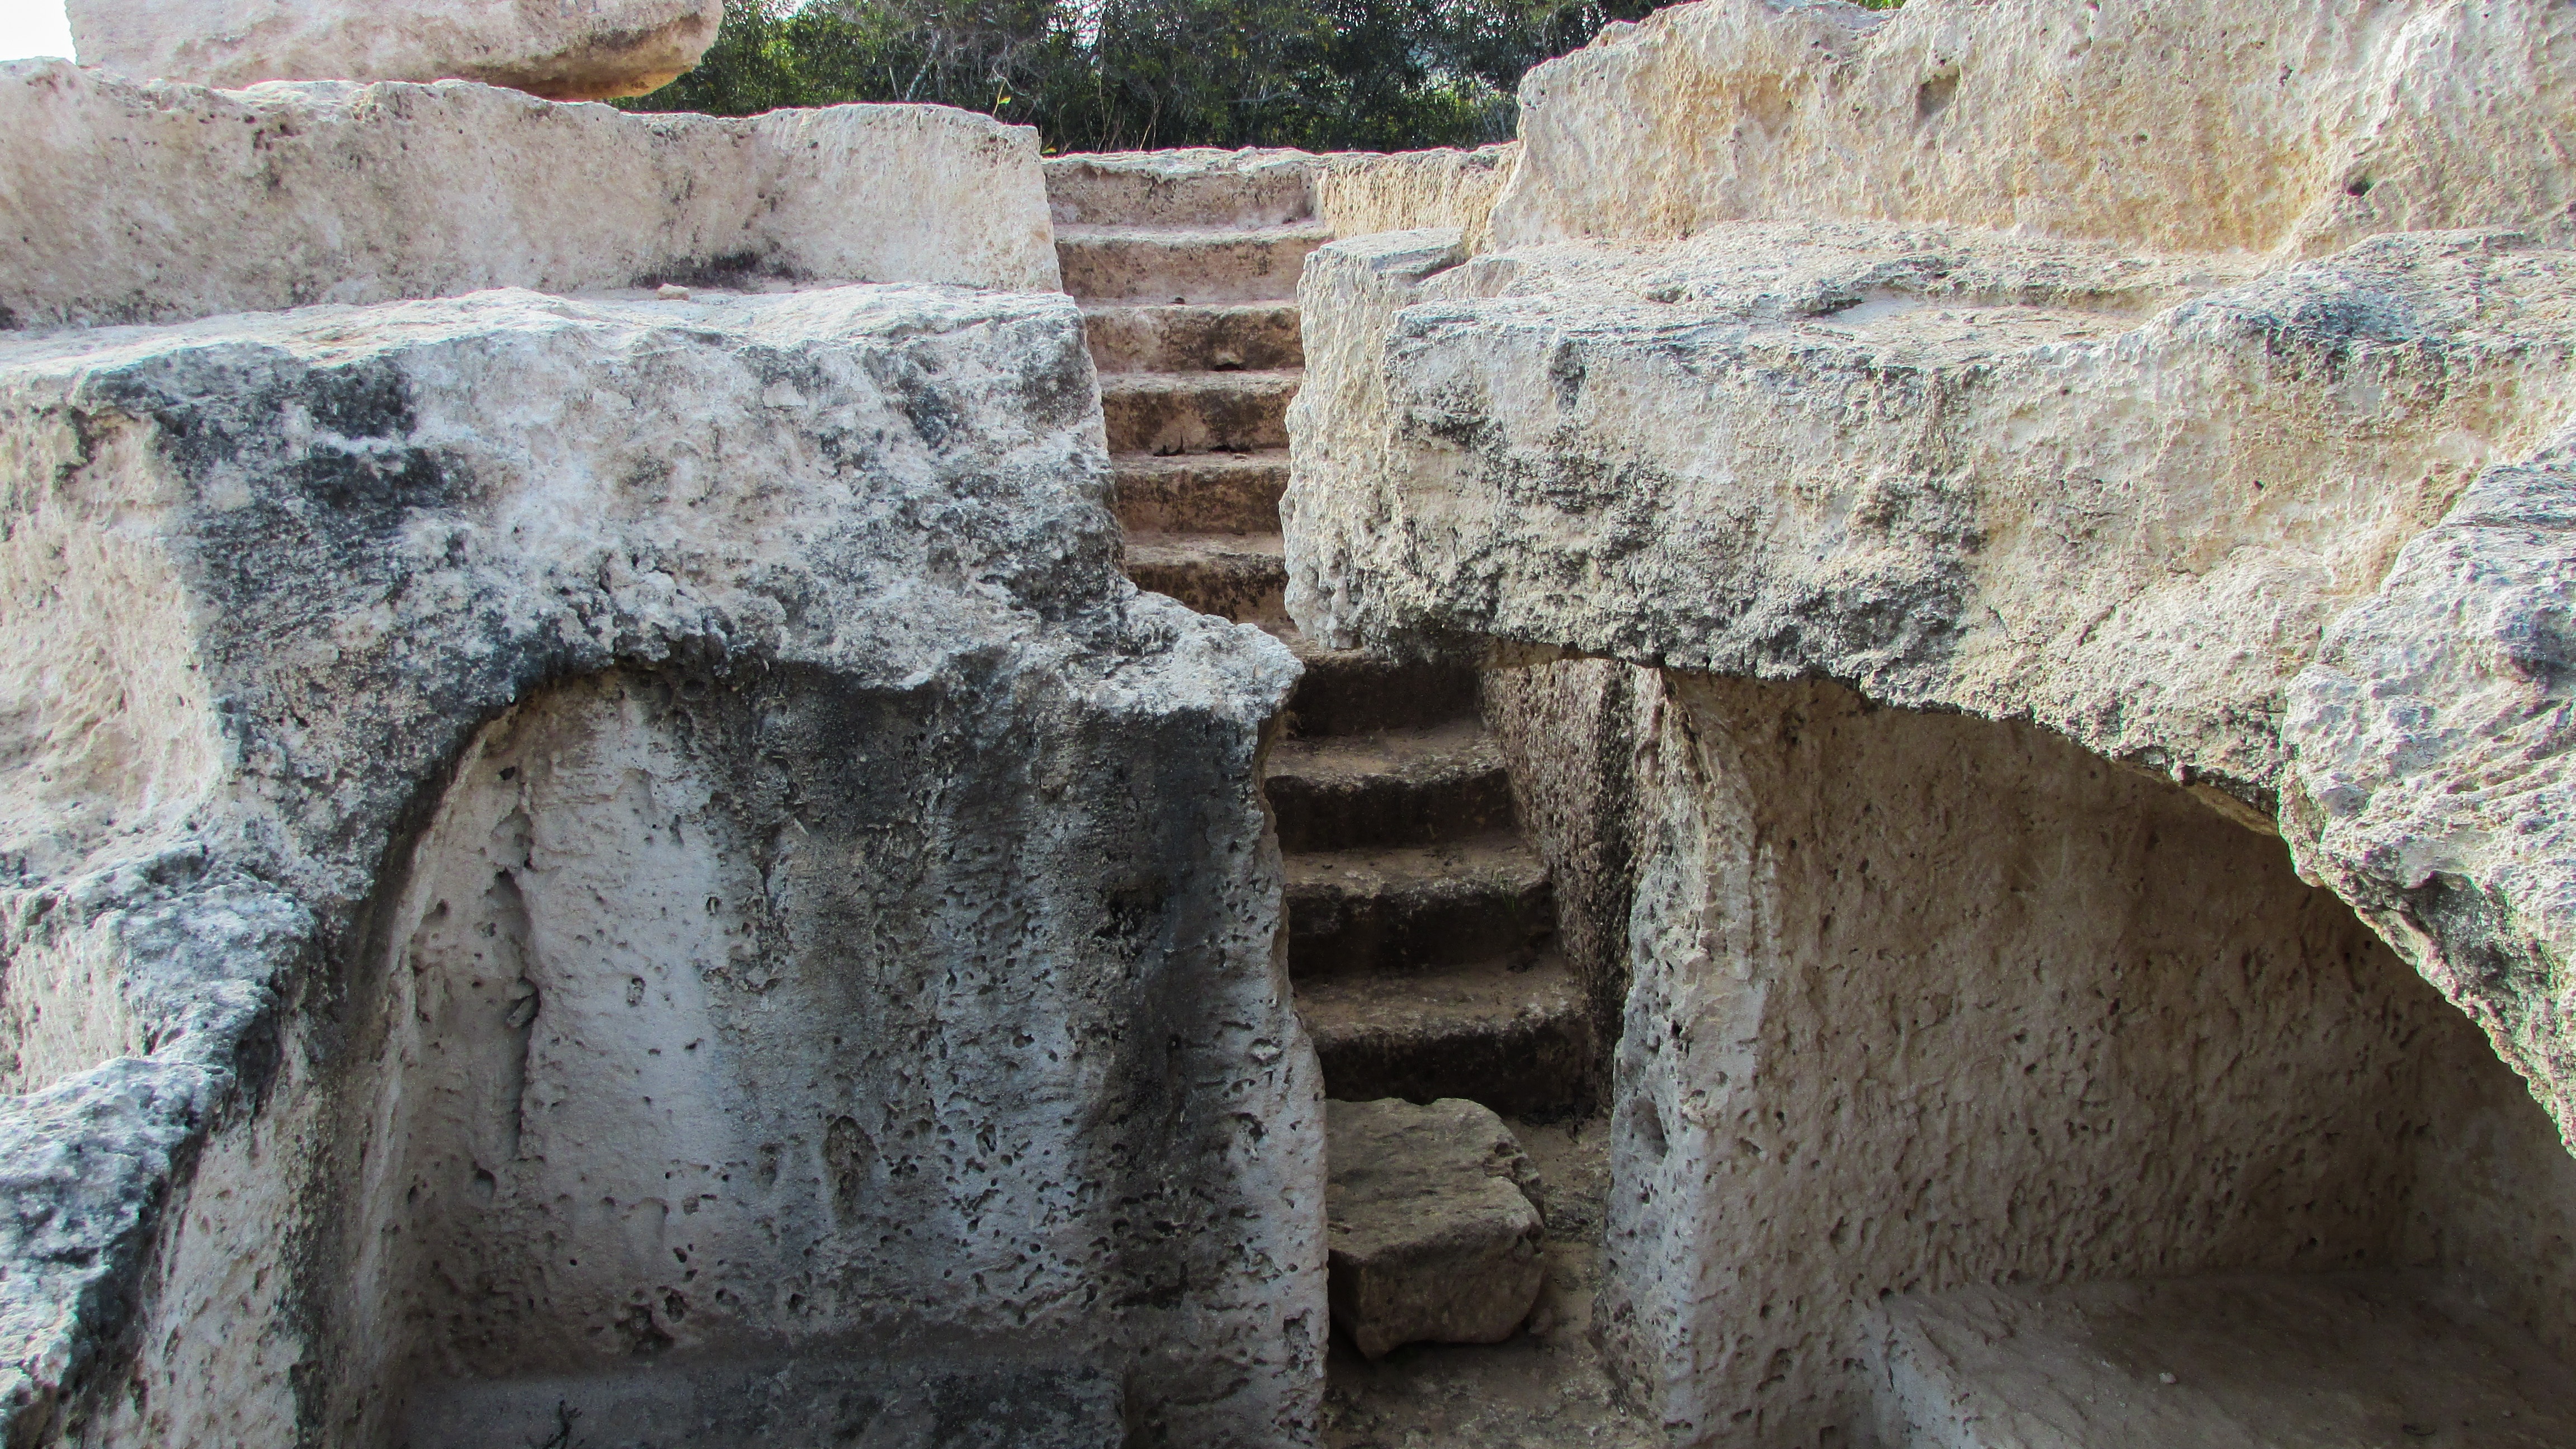
rock, wall, monument, ancient, stone wall, fortification, brick, material, temple, ruins, history, cyprus, tombs, ayia napa, makronissos, archaeological site, ancient history